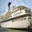
Label: ship